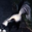
Label: skunk